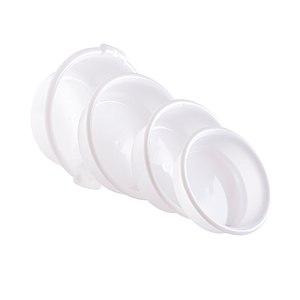
Gamme de cuvettes historiques GILAC
Gilac est une entreprise de plastiques fondée en 1941 par Olivier Lacroix. L'entreprise fut d'abord installée à Péruwelz en Belgique avant de s'établir à Oyonnax.L'entreprise a acquis une certaine notoriété grâce à ses publicités pendant les années 1950 et 1960. Elle fabrique des bacs, caisses, fûts, seaux, poubelles et autres conteneurs en plastiques de toutes dimensions.